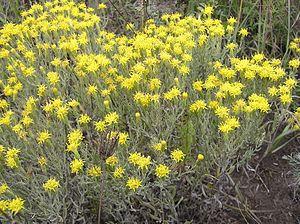
Galatella est un genre de plante à fleurs de la famille des Asteraceae étudié par Cassini en 1825. Il comprend 92 espèces.